Moturakina

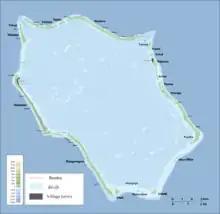
Map of Penrhyn Atoll

Moturakina is an islet in Penrhyn Atoll (Tongareva) in the Cook Islands. It lies between Atiati and Atutahi, in the middle of the southern rim of the atoll.